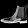
Label: Ankle boot